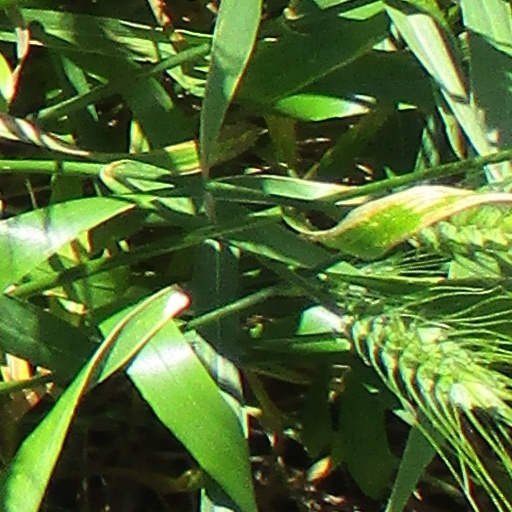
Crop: wheat